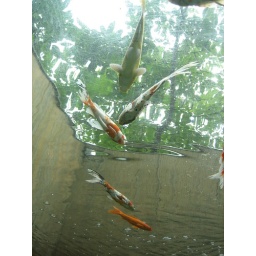
the bathroom at MIMA is a reflective metal box in the garden with a glass ceiling